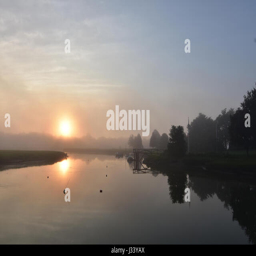
sun reflecting on a foggy morning